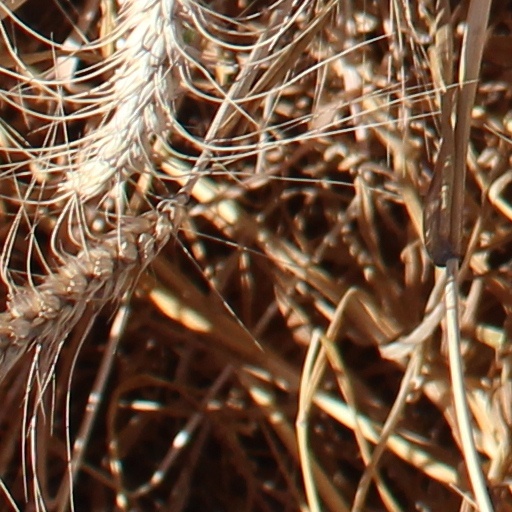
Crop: wheat